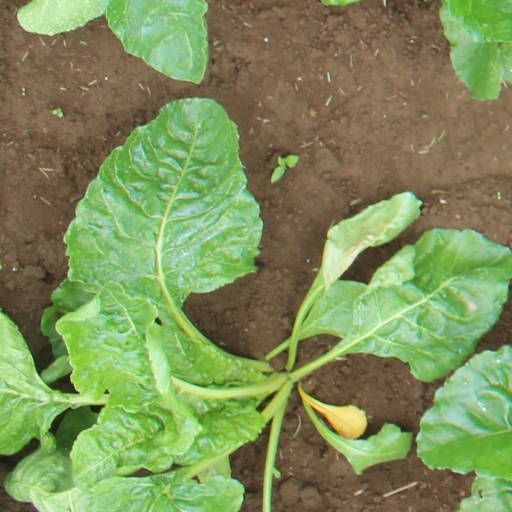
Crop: sugar beet